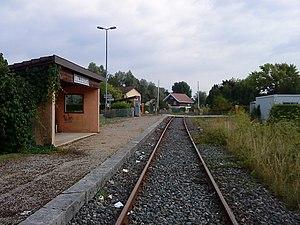
La gare de Bellignat est son quai. Prise de vue en direction d'Oyonnax.
Bellignat est une commune française, située dans le département de l'Ain en région Auvergne-Rhône-Alpes. Elle constitue une banlieue sud-ouest d'Oyonnax.
La gare de Bellignat est une gare ferroviaire française de la ligne d'Andelot-en-Montagne à La Cluse, située sur le territoire de la commune de Bellignat, dans le département de l'Ain, en région Auvergne-Rhône-Alpes.